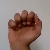
The image shows a hand gesture representing the letter 'A' in Indian Sign Language.